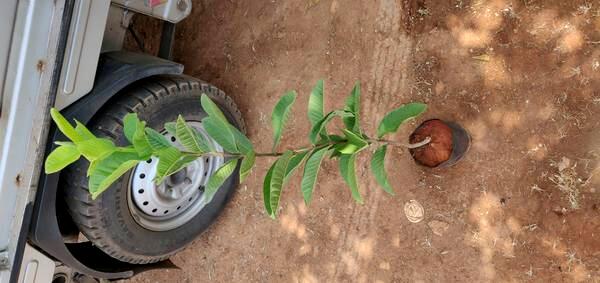
Plant: Gauva